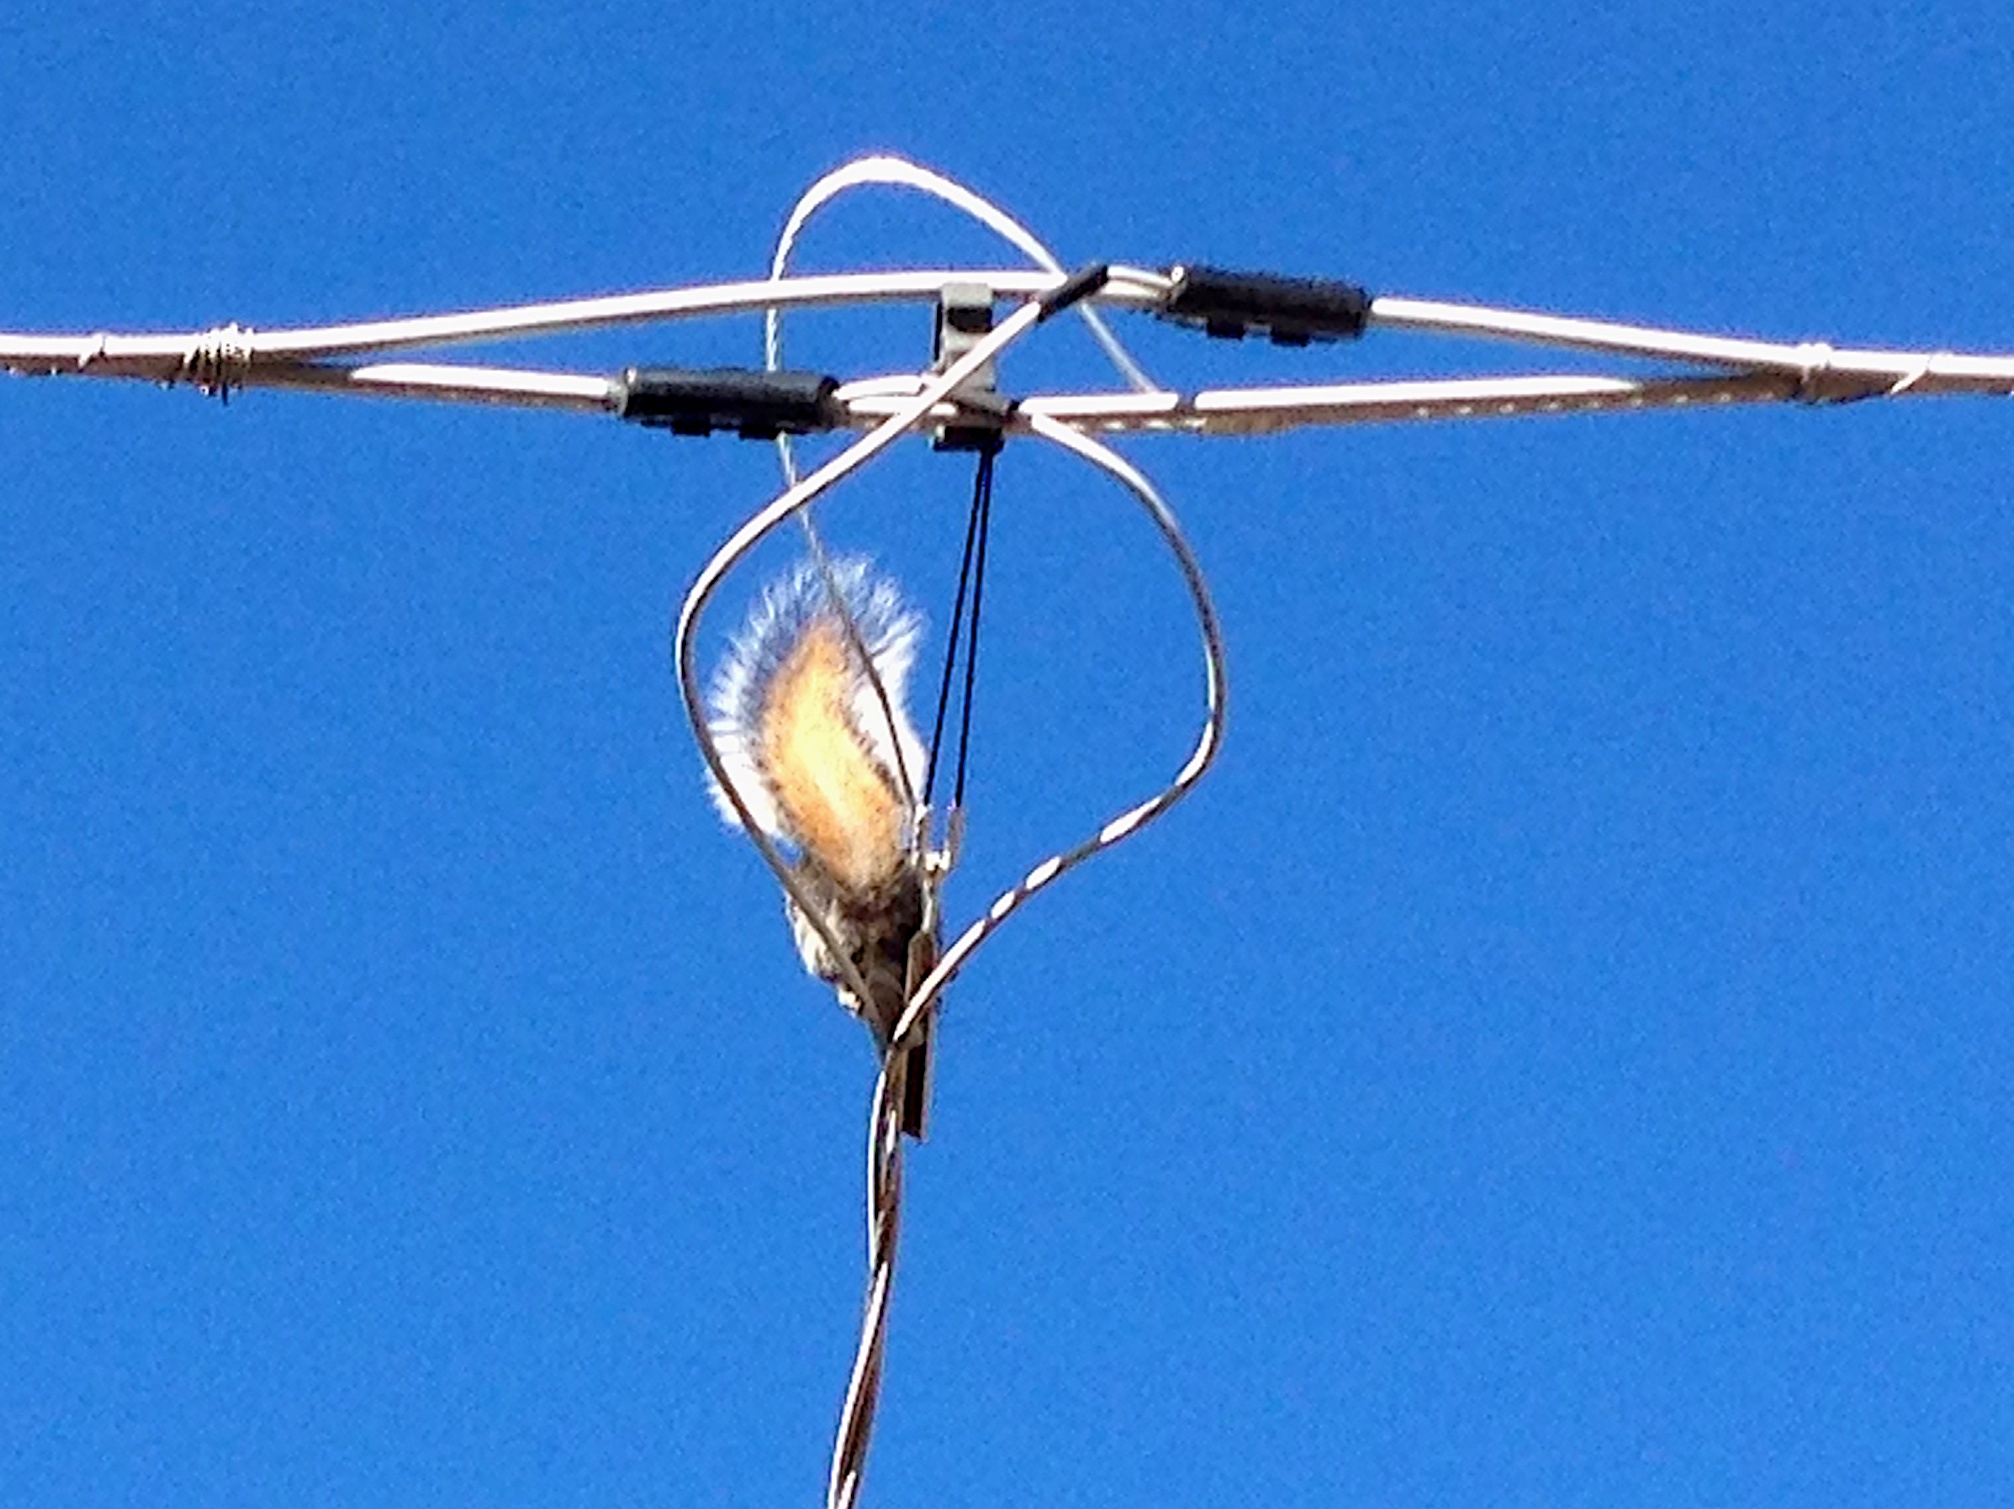
wing, wind, aircraft, mast, street light, squirrel, lighting